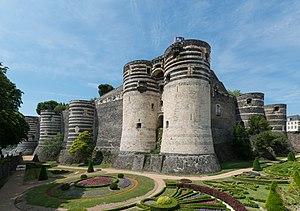
Angers est une commune de l'Ouest de la France située au bord de la Maine, préfecture du département de Maine-et-Loire dans la région Pays de la Loire.
Le château d'Angers, aussi appelé château des ducs d'Anjou, est situé dans la ville d’Angers dans le département de Maine-et-Loire en France.